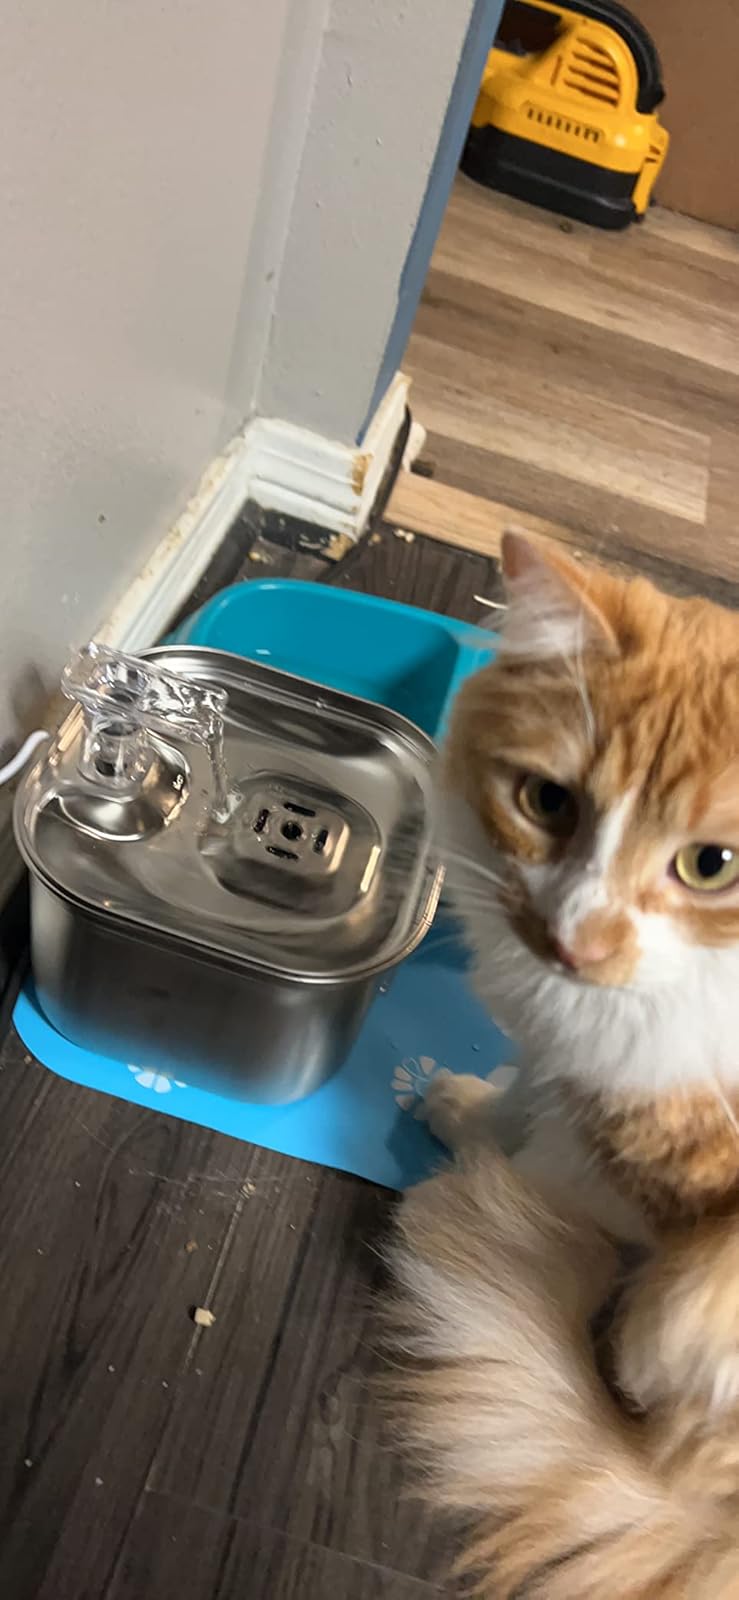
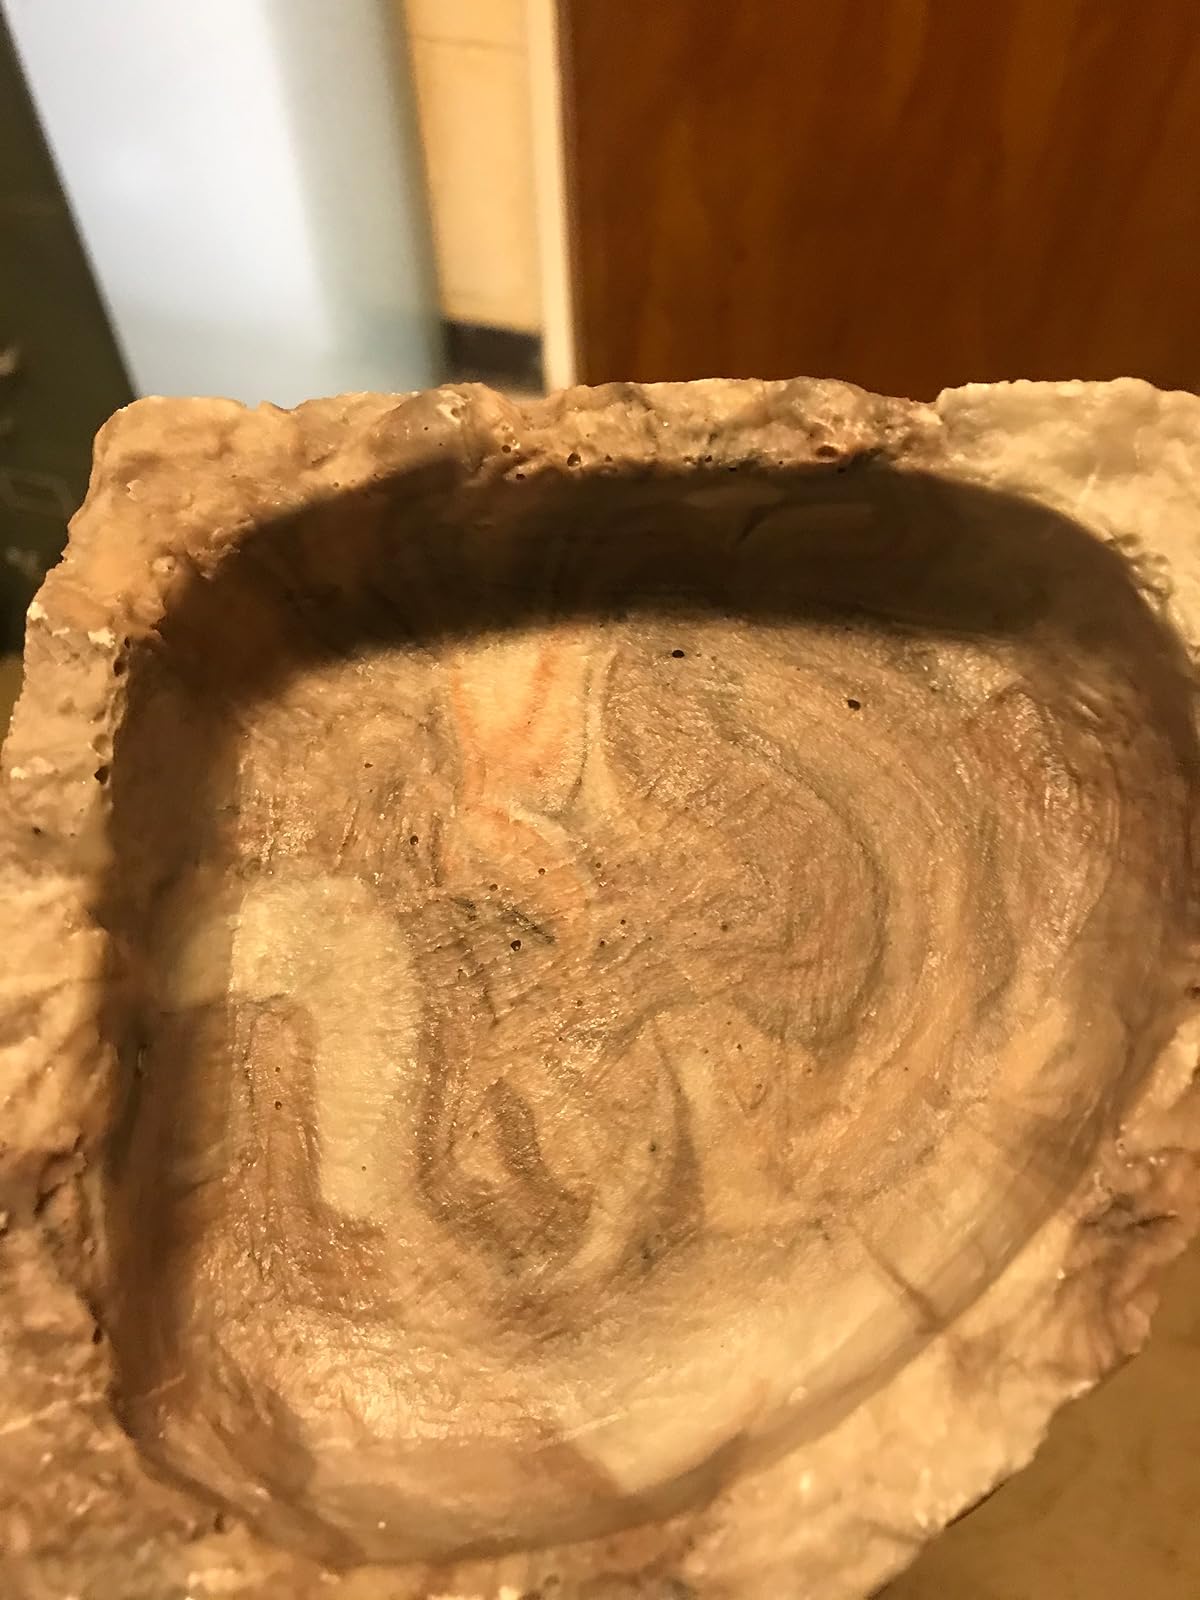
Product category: items_bowl
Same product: no